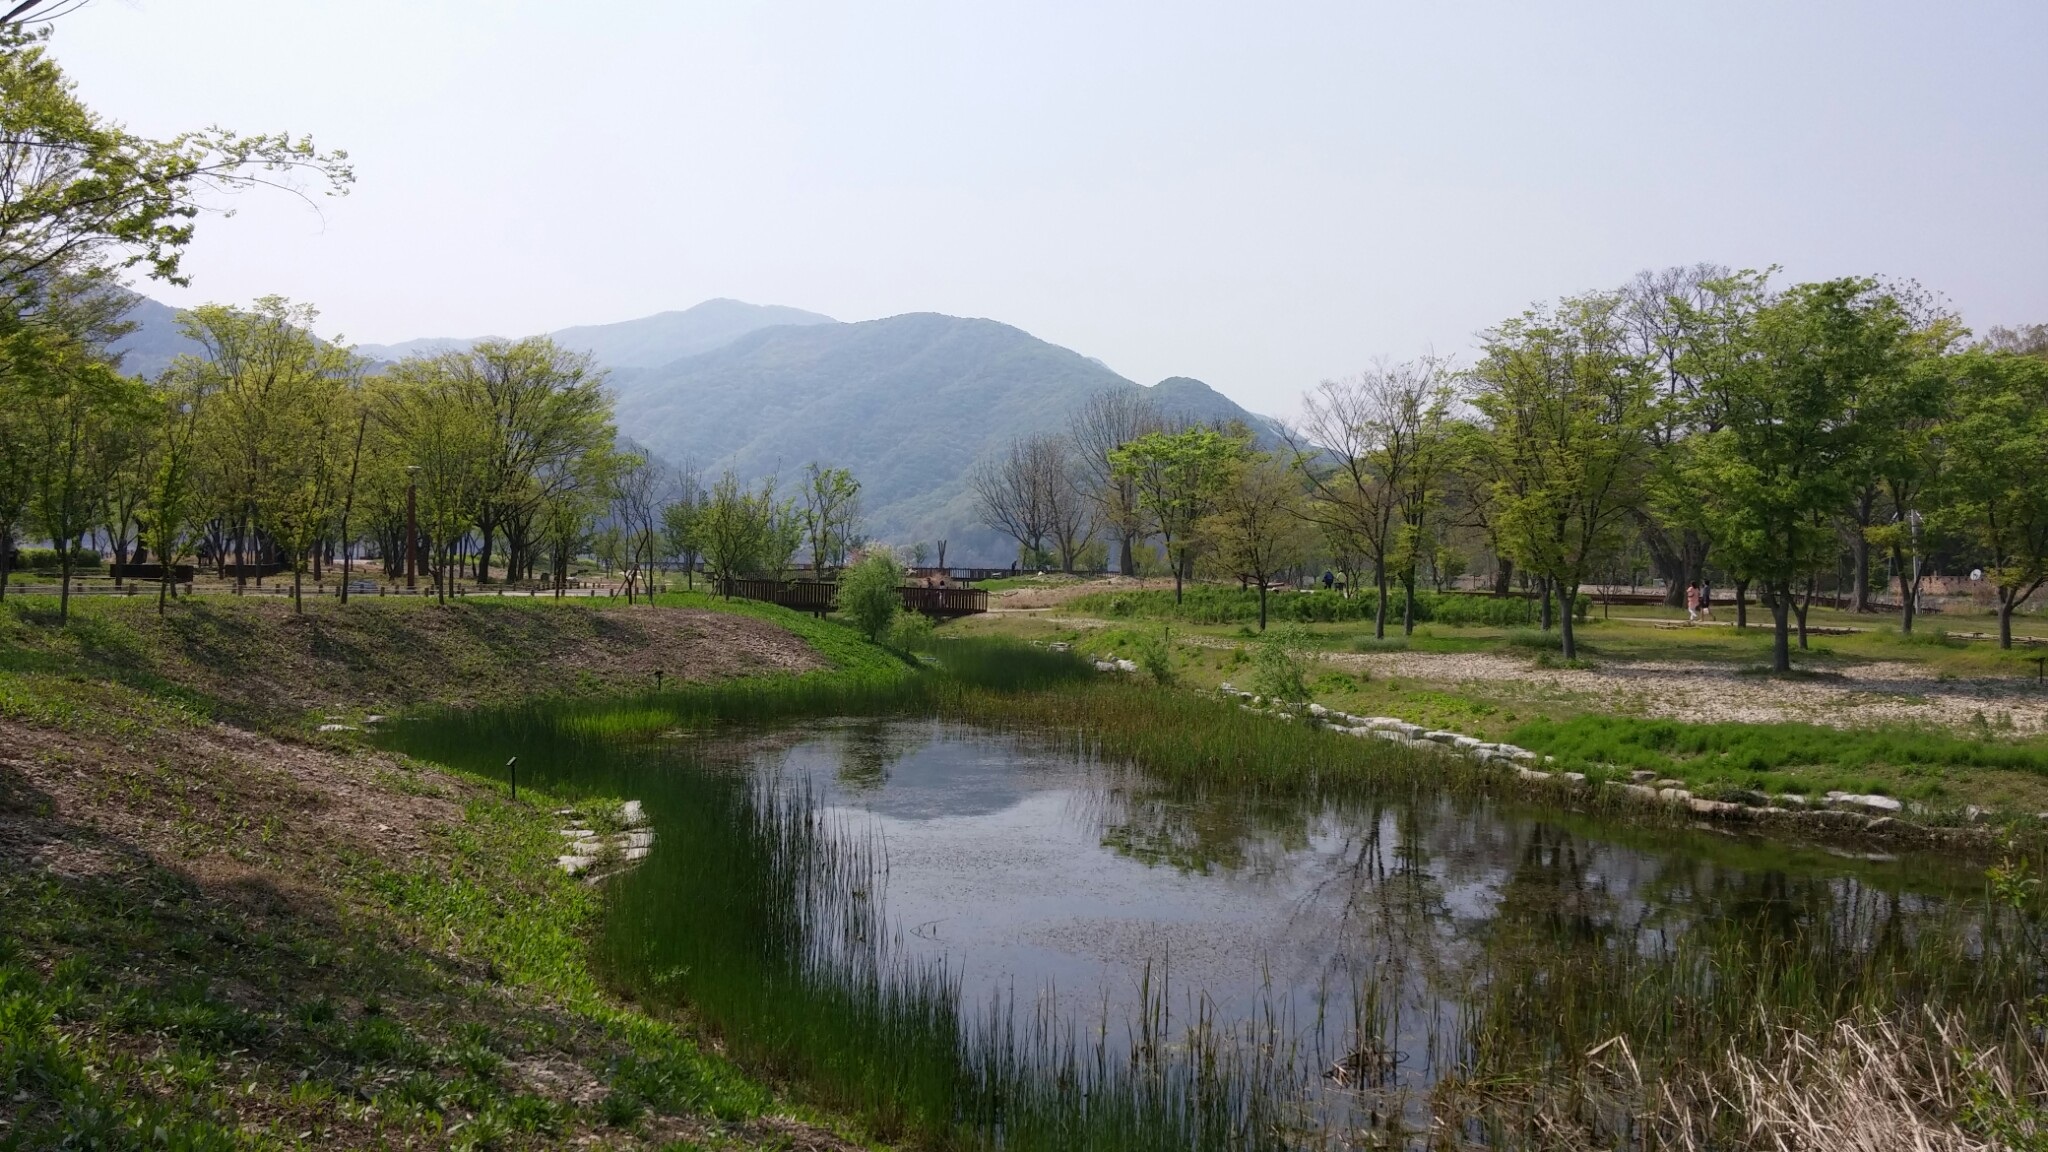
tree, nature, outdoor, marsh, lake, river, pond, stream, green, park, rest, reservoir, waterway, body of water, wetland, floodplain, habitat, resting, loch, ecosystem, nature reserve, fish pond, geographical feature